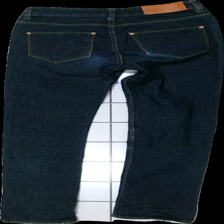
View: back
Type: Jeans
Category: Ladies
Brand: Gina Tricot
Colors: Blue
Material: ?
Cut: Regular
Season: All
Trend: Denim
Damage location: middle center
Price range: 50-100
Recommended usage: Reuse
Description: blå jeans